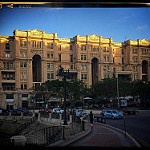
Label: buildings